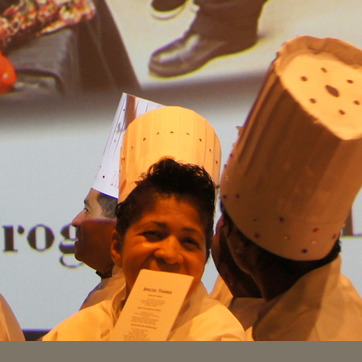
Material: hair